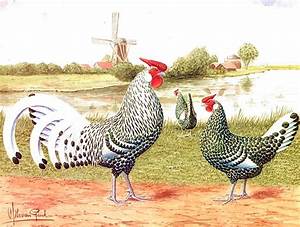
Label: chicken